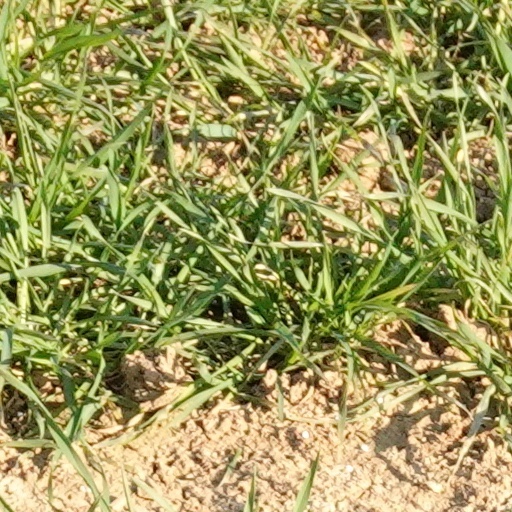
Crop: wheat